Xanthippe

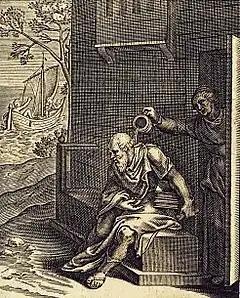
An emblem book print portraying Xanthippe emptying a chamber pot over Socrates, from "Emblemata Horatiana" illustrated by Otho Vaenius, 1607.

Xanthippe is mentioned only once by Plato, in the "Phaedo", depicted sitting by Socrates on the night before his execution. There is no evidence in Plato's portrayal of the shrewish Xanthippe of later tradition. The characterisation of Xanthippe as a difficult wife derives from Xenophon's depiction of her: in the "Memorabilia", though she is not named her son Lamprocles complains of her harshness, and in Xenophon's "Symposium", Antisthenes describes her as "the most difficult, harshest, painful, ill-tempered" wife. Socrates says that he chose her precisely because of her argumentative spirit: